Question: Please indicate a possible affordance area of the boxing_punching_bag that can be used for striking
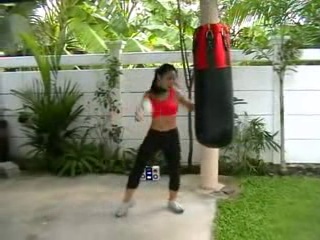
Answer: [193, 24, 236, 152]